North Eastern Banking Company

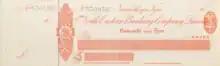
c.1880 North Eastern Banking Company Limited cheque

The North-Eastern Banking Company was a joint stock bank established in Newcastle upon Tyne, England, in 1872, and which was amalgamated with the Bank of Liverpool in 1914.